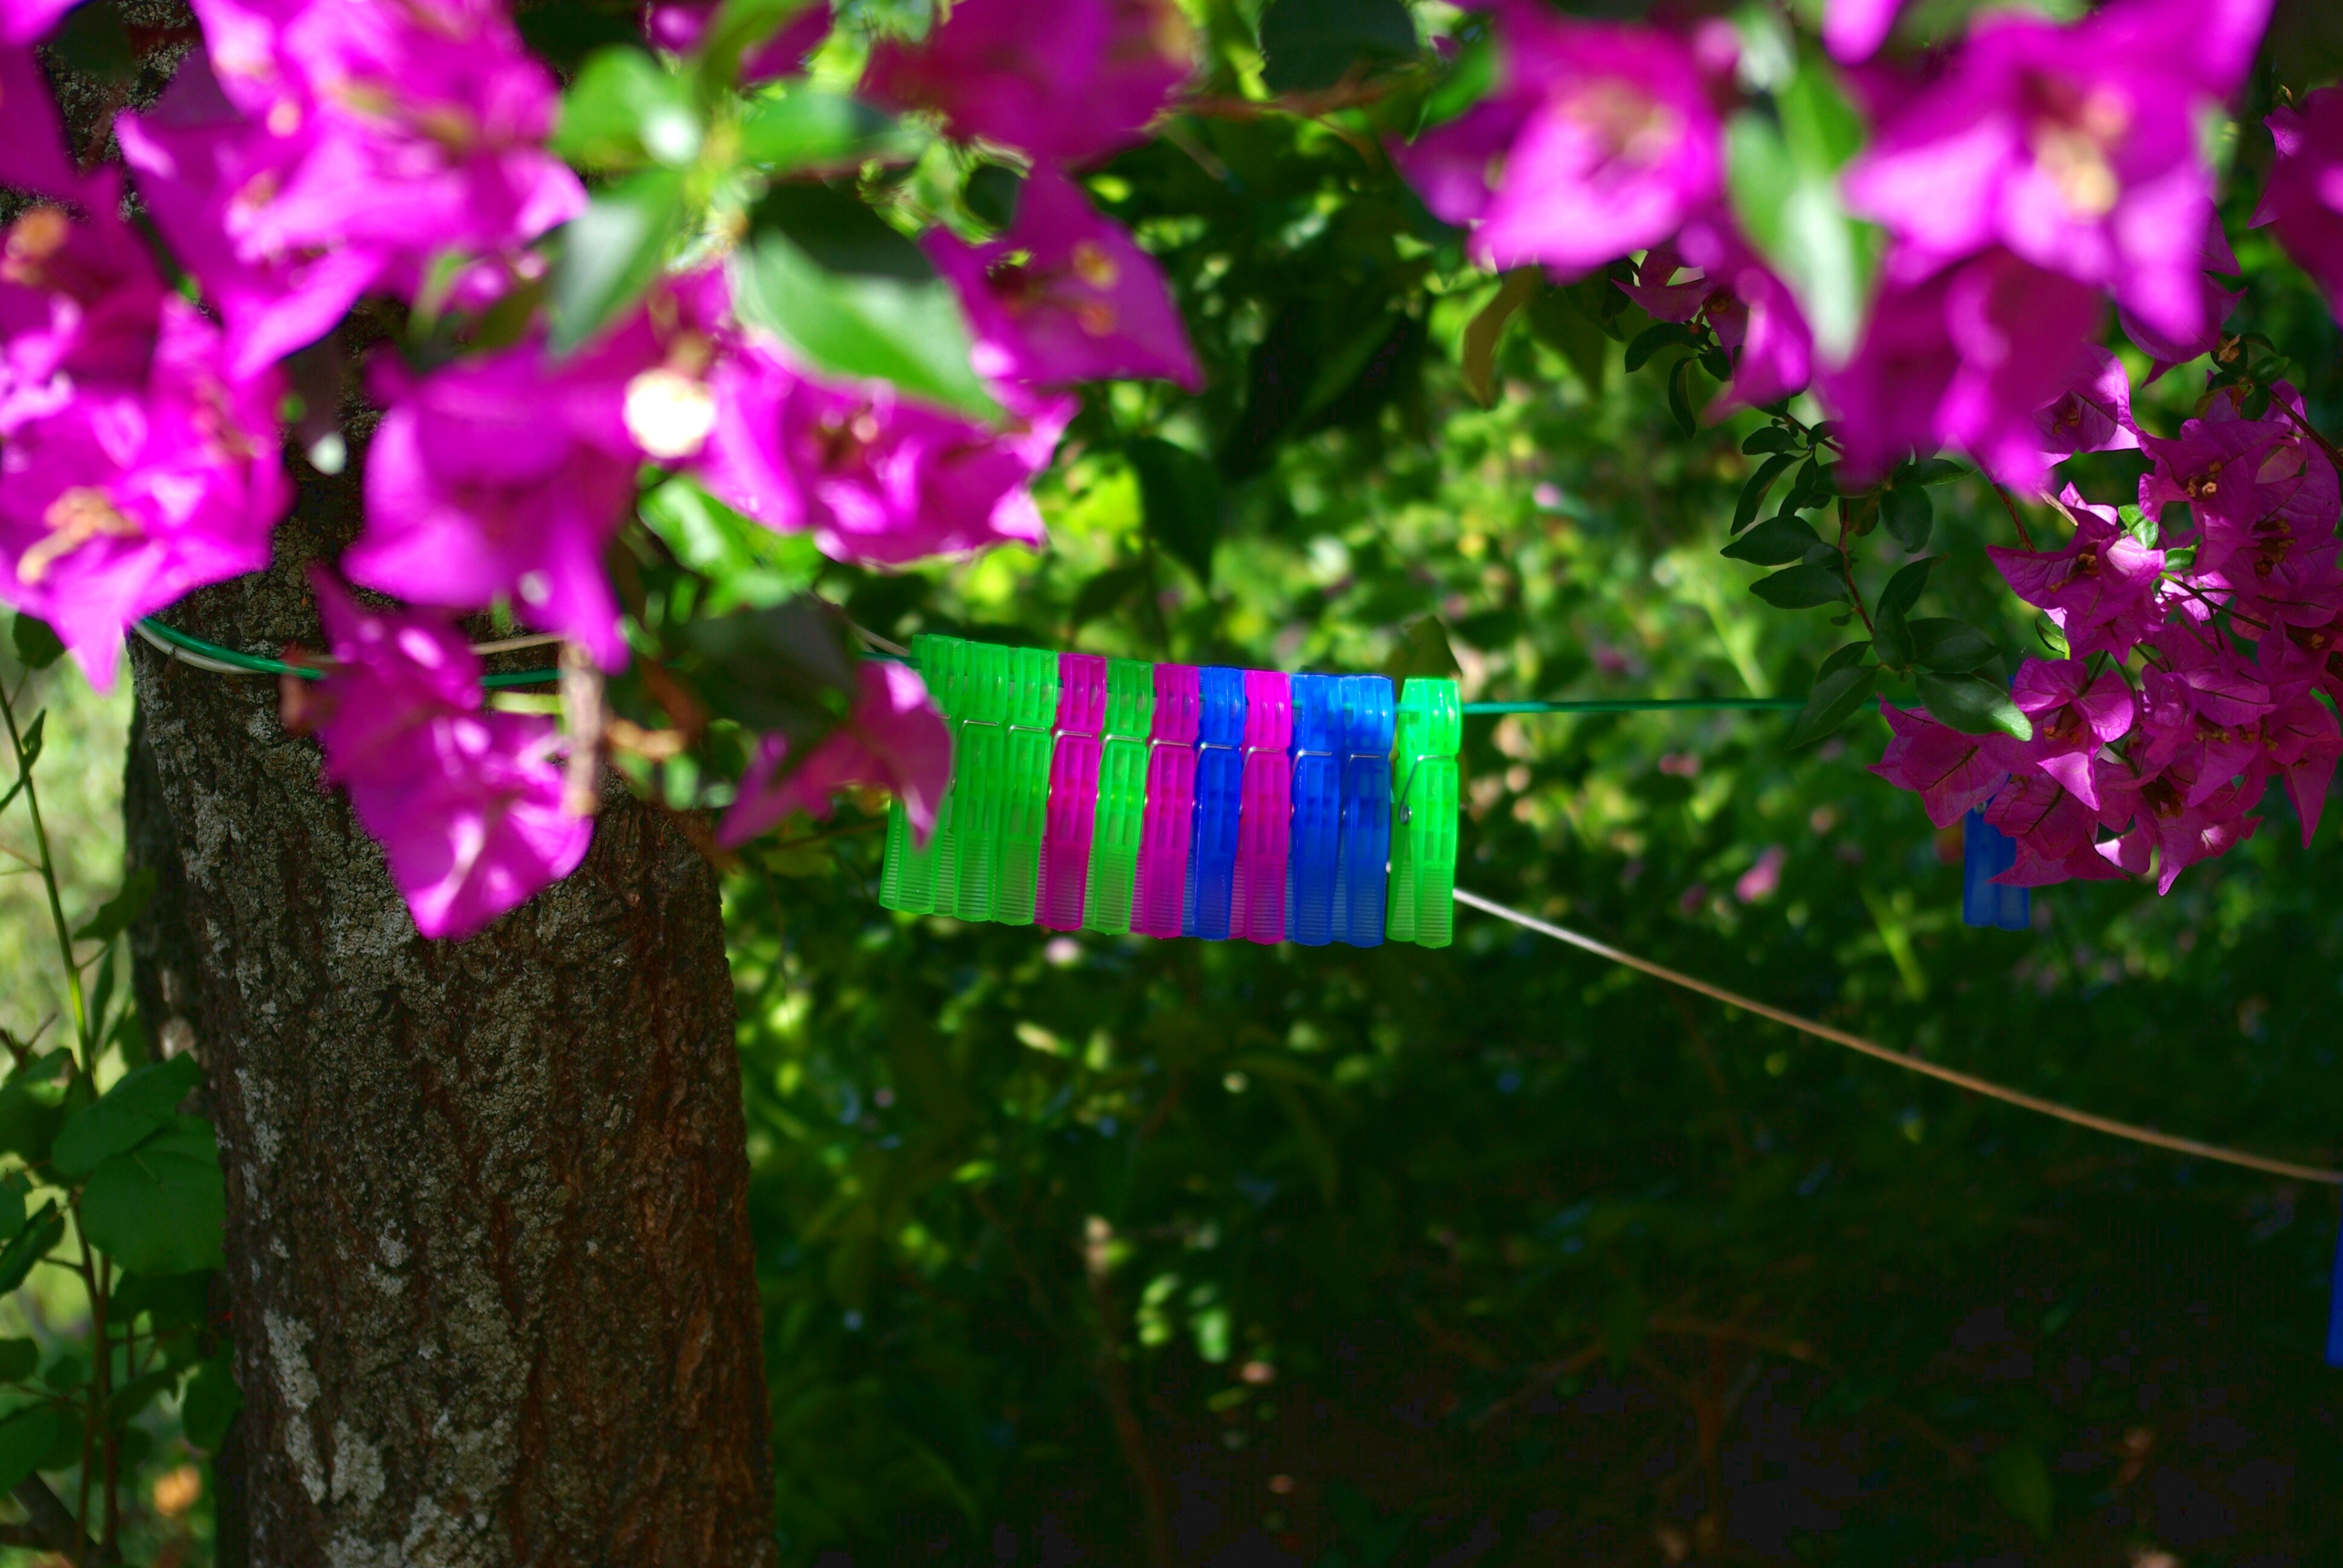
blossom, plant, leaf, flower, petal, colorful, flora, wildflower, farbenspiel, shrub, bright, macro photography, flowering plant, clothespins, annual plant, land plant